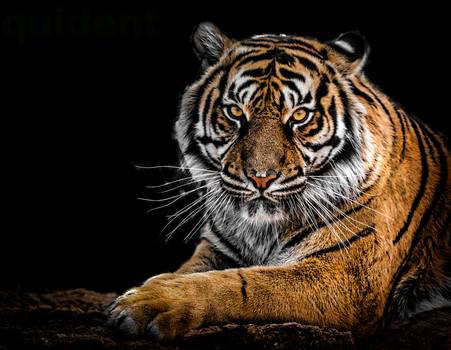
Label: Watermark